Louis Süe

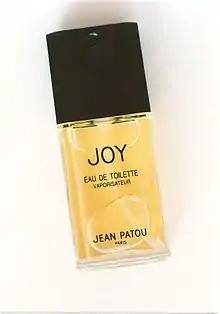
Bottle for Jean Patou's parfum Joy designed by Louis Süe (1929)

After leaving the "Compagnie des arts français" Louis Süe worked as an independent architect-decorator, and designed buildings for various well-known figures.